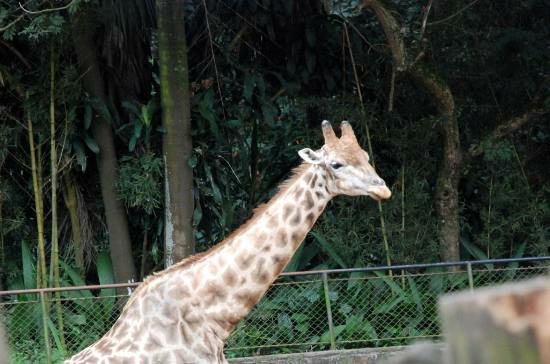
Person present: No